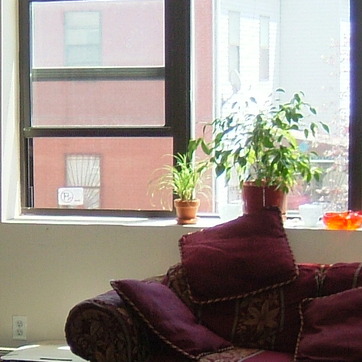
Material: foliage